Abdulmumin Jibrin

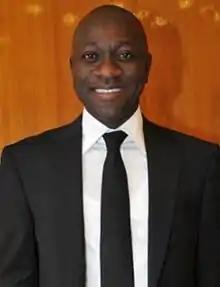
Abdulmumin Jibrin

Abdulmumin Jibrin (born 9 September 1976) is a Nigerian politician, businessman, academic, and member of the Nigerian House of Representatives representing Kiru/Bebeji federal constituency of Kano StateHe was recently re-elected on the platform of the New Nigerian People Party. He served as the Federal Housing Authority's Executive Director of Research and Innovation Development from October 2021 until May 2022, under President Muhammadu Buhari's administration.